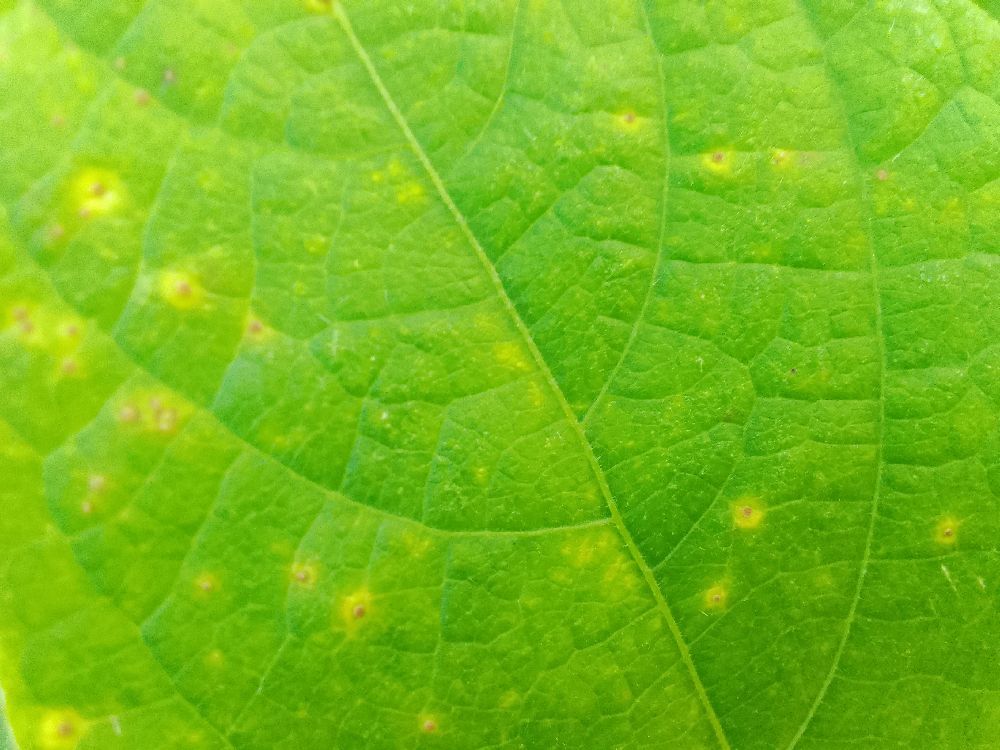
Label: rust